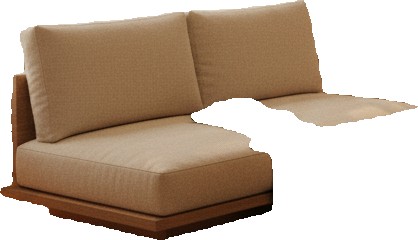
Surface category: sofa